Todd and the Book of Pure Evil

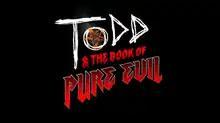
Opening title logo used in Season 1 of "Todd and the Book of Pure Evil"

Todd and the Book of Pure Evil is a Canadian dark comedy horror television series that follows a group of high school students who confront the effects of a demonic book. The series premiered on Space on September 29, 2010, with two back-to-back episodes. The series was created for television by Craig David Wallace, Charles Picco, and Anthony Leo.